Pinniped

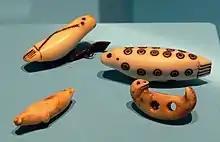
Inuit seal sculptures at the Linden Museum

Pinnipeds can produce a number of vocalizations. While most vocals are audible to the human ear, Weddell seals have been recorded in Antarctica making ultrasonic calls underwater. In addition, the vocals of northern elephant seals may produce infrasonic vibrations. Vocals are produced both in air and underwater; the former are more common among otariids and the latter among phocids. Antarctic seals are noisier on land or ice than Arctic seals due to the absence of polar bears. Male vocals are usually deeper than those of the females. Vocalizations are particularly important during the breeding seasons. Dominant male elephant seals display their status and power with "clap-threats" and loud drum-like calls that may be modified by the proboscis. Male otariids have strong barks, growls and roars. Male walruses are known to produce gong-like calls when attempting to attract females, these are amplified underwater with inflatable throat sacs.